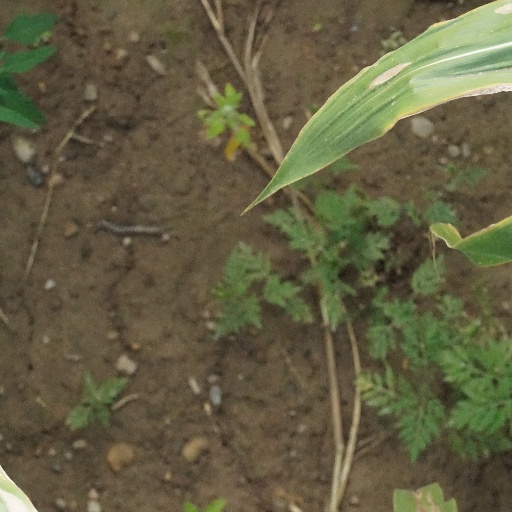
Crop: maize; corn